Zemunski Kej

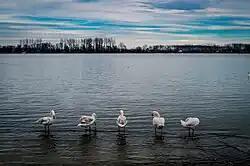
Numerous tame swans are a local attraction at the quay. Their numbers continue to grow and tend to migrate less and less.

In March 2016, mayor of Belgrade Siniša Mali announced the massive reconstruction of the Old Sava Bridge. However, in May 2017, after the project papers were publicized, it was discovered that the city actually plans to demolish the bridge completely and build a new one. Citizens protested while the experts rejected the reasons named by the authorities. Mali then said that the old bridge will not be demolished but moved, and that citizens will decide where, but he gave an idea to move it to Zemunski Kej, as the permanent pedestrian bridge to the Great War Island. Members of the Academy of Architecture of Serbia opposed the motion. They expressed fear that the seemingly benign idea is actually a strategically disastrous enterprise concerning the protected wildlife on the island. They also suspected that the administration, in this case just as in all previous ones, will ignore experts.